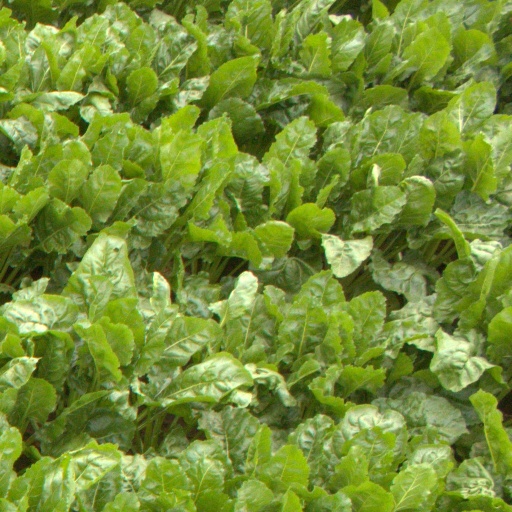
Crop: sugar beet